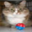
Label: cat